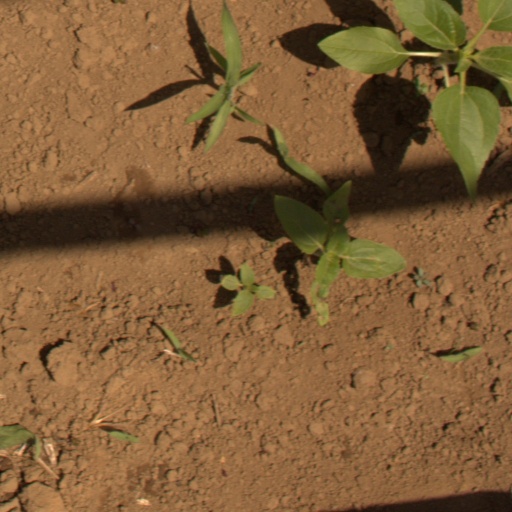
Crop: Jerusalem artichoke